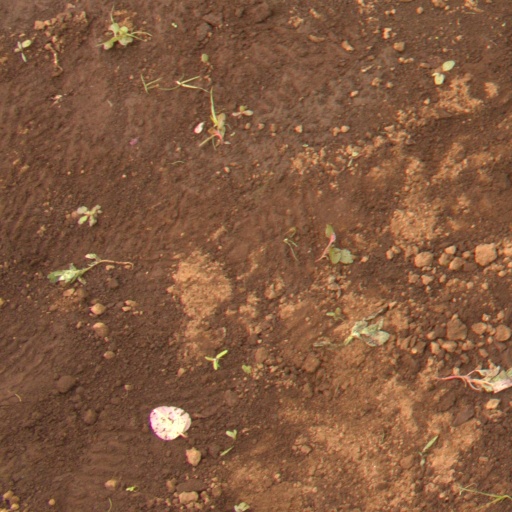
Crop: soybean